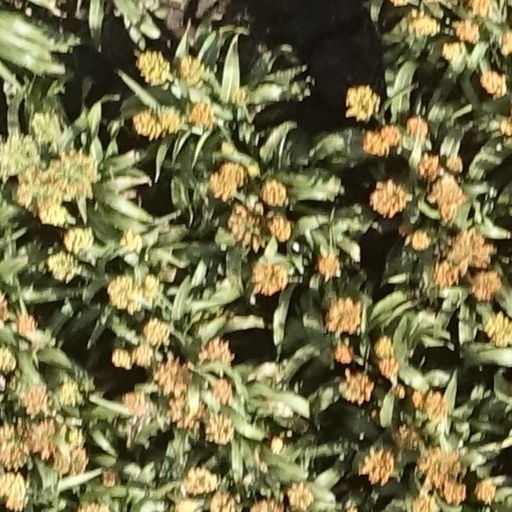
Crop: sorghum